Ferrial Sofyan

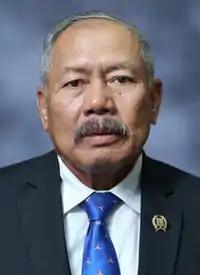
Official portrait, 2019

Ferrial Sofyan (born 18 January 1949) is an Indonesian politician and former military officer. He has served as a member of the Jakarta Regional House of Representatives (DPRD) since 2009, and served as the DPRD speaker from 2009 to 2014 as well as its deputy speaker between 2014 and 2019.